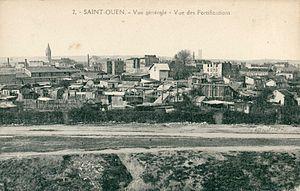
Saint-Ouen-sur-Seine est une commune française située sur la rive droite de la Seine dans le département de la Seine-Saint-Denis, en région Île-de-France.
Le Carnaval de Paris au cours des siècles connaît des temps forts :
Le boulevard périphérique de Paris, appelé localement Boulevard périphérique, est une voie circulaire, d'une longueur de 35,04 km, qui fait le tour de la ville de Paris. Son nom est souvent abrégé en « le Périphérique » et même « le Périph' » par les utilisateurs réguliers ; il est indiqué par le sigle « BP » sur les panneaux de signalisation.